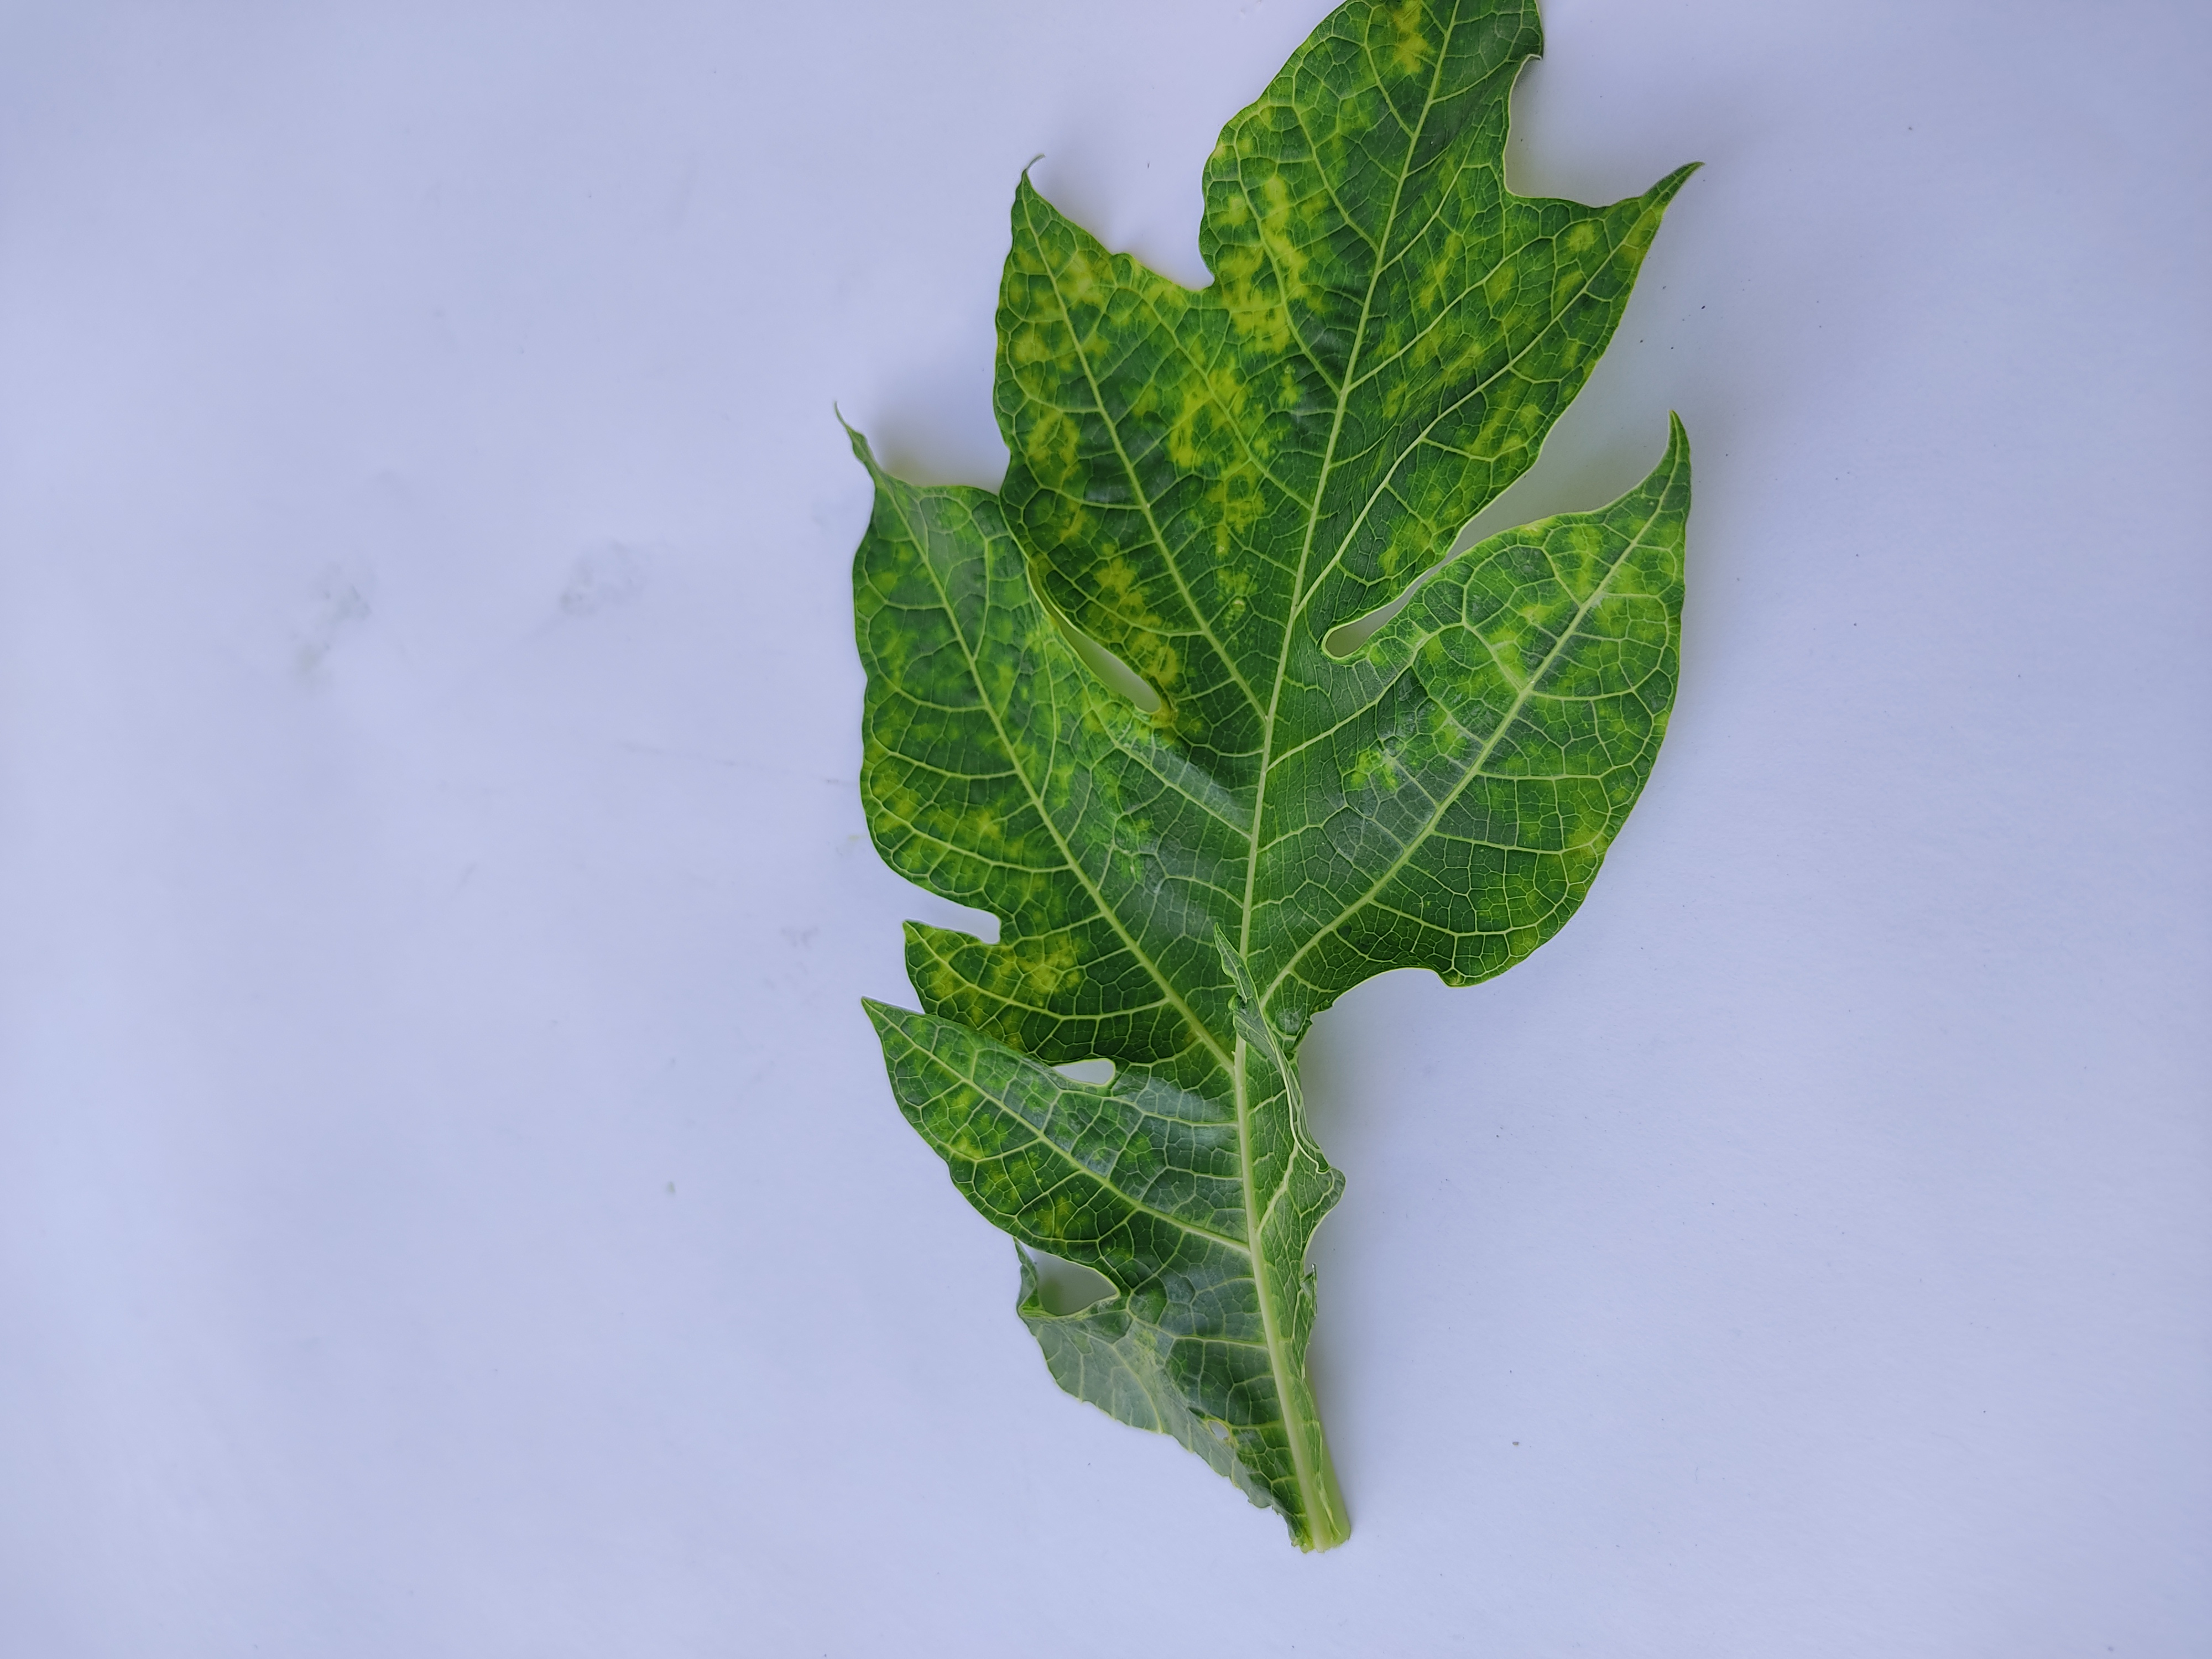
Label: Mosaic